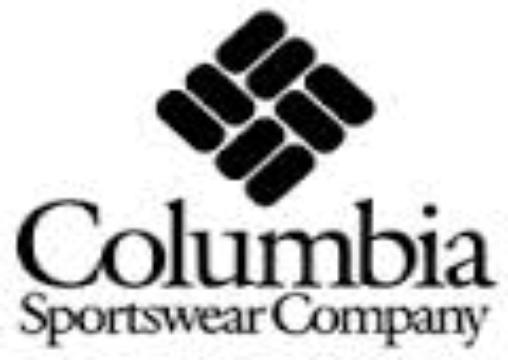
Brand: Columbia
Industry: Clothes